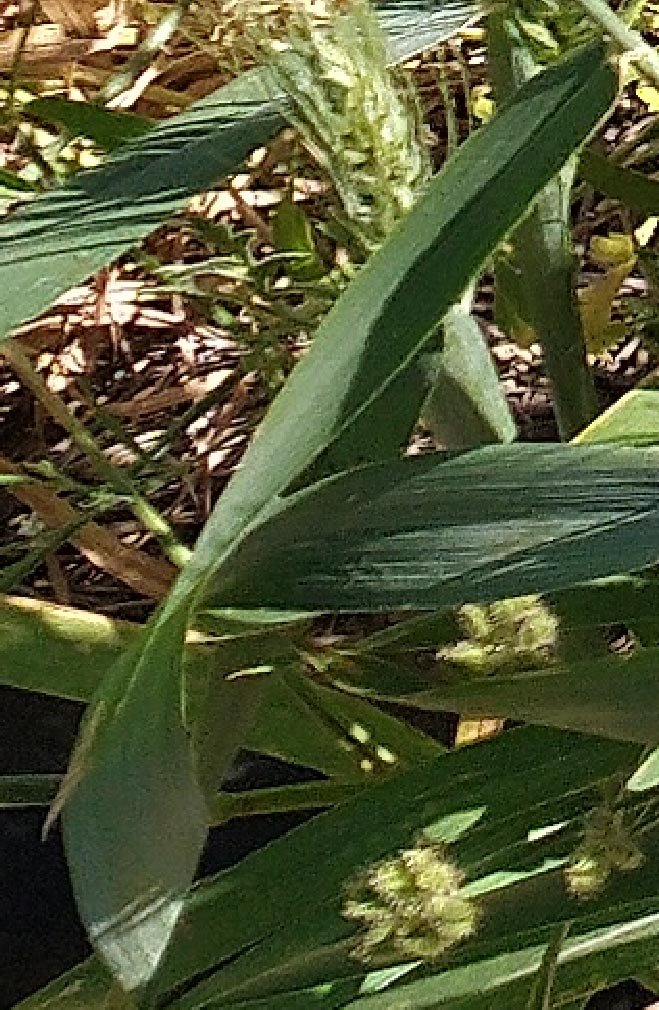
Label: Wheat___Healthy